Battlestar Galactica: Human vs. Cylon

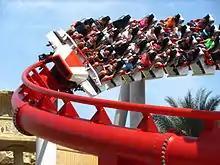
One of the old sit down trains on the Human side of Battlestar Galactica

The queue for the Human ride firstly is a narrow walkway. The riders enter the ride building where Galactica Actual and Cag Starbuck explain the mission. Then the riders are loaded into the trains. Upon departure, the riders hear the dialogue, "Happy Hunting. So say we all."